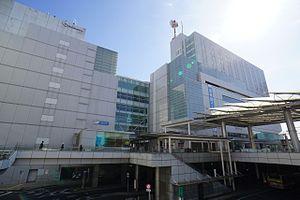
La gare de Sagami-Ōno est une gare ferroviaire de la ville de Sagamihara dans la préfecture de Kanagawa au Japon. Elle est située dans l'arrondissement de Minami. La gare est gerée par la compagnie Odakyū.